Hewa Bora Airways

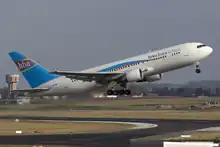
A Hewa Bora Airways Boeing 767-200ER

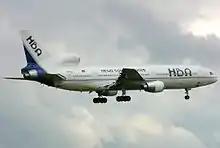
A Hewa Bora Airways Lockheed L-1011 in the old livery landing at Brussels Airport, Belgium (2002)

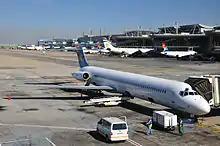
A Hewa Bora Airways McDonnell Douglas MD-82 parked at OR Tambo International Airport, South Africa (2011)

Hewa Bora Airways Sarl (operating as Hewa Bora Airways) was the national airline of the Democratic Republic of the Congo based in Barumbu, Kinshasa, Democratic Republic of the Congo. It was one of Congo's largest airlines and operated regional and domestic services. Its main base was N'djili Airport. ""Hewa bora"" is Swahili for "fresh air". The company slogan was "N°1 in Democratic Republic of the Congo."